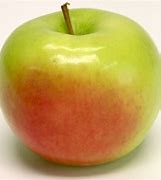
Label: apple